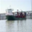
Label: ship